Helmand province campaign

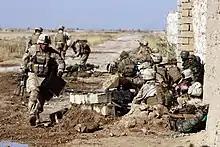
U.S. Marines securing the city of Marjah.

On February 13, 2010, Operation Moshtarak was an International Security Assistance Force (ISAF) pacification offensive in the town of Marjah, Helmand Province, Afghanistan. It involved 15,000 American, Afghan, and British troops and constituted the largest joint operation of the War in Afghanistan up to that point and aimed to remove the Taliban from Marjah and eliminate the last Taliban stronghold in central Helmand Province.